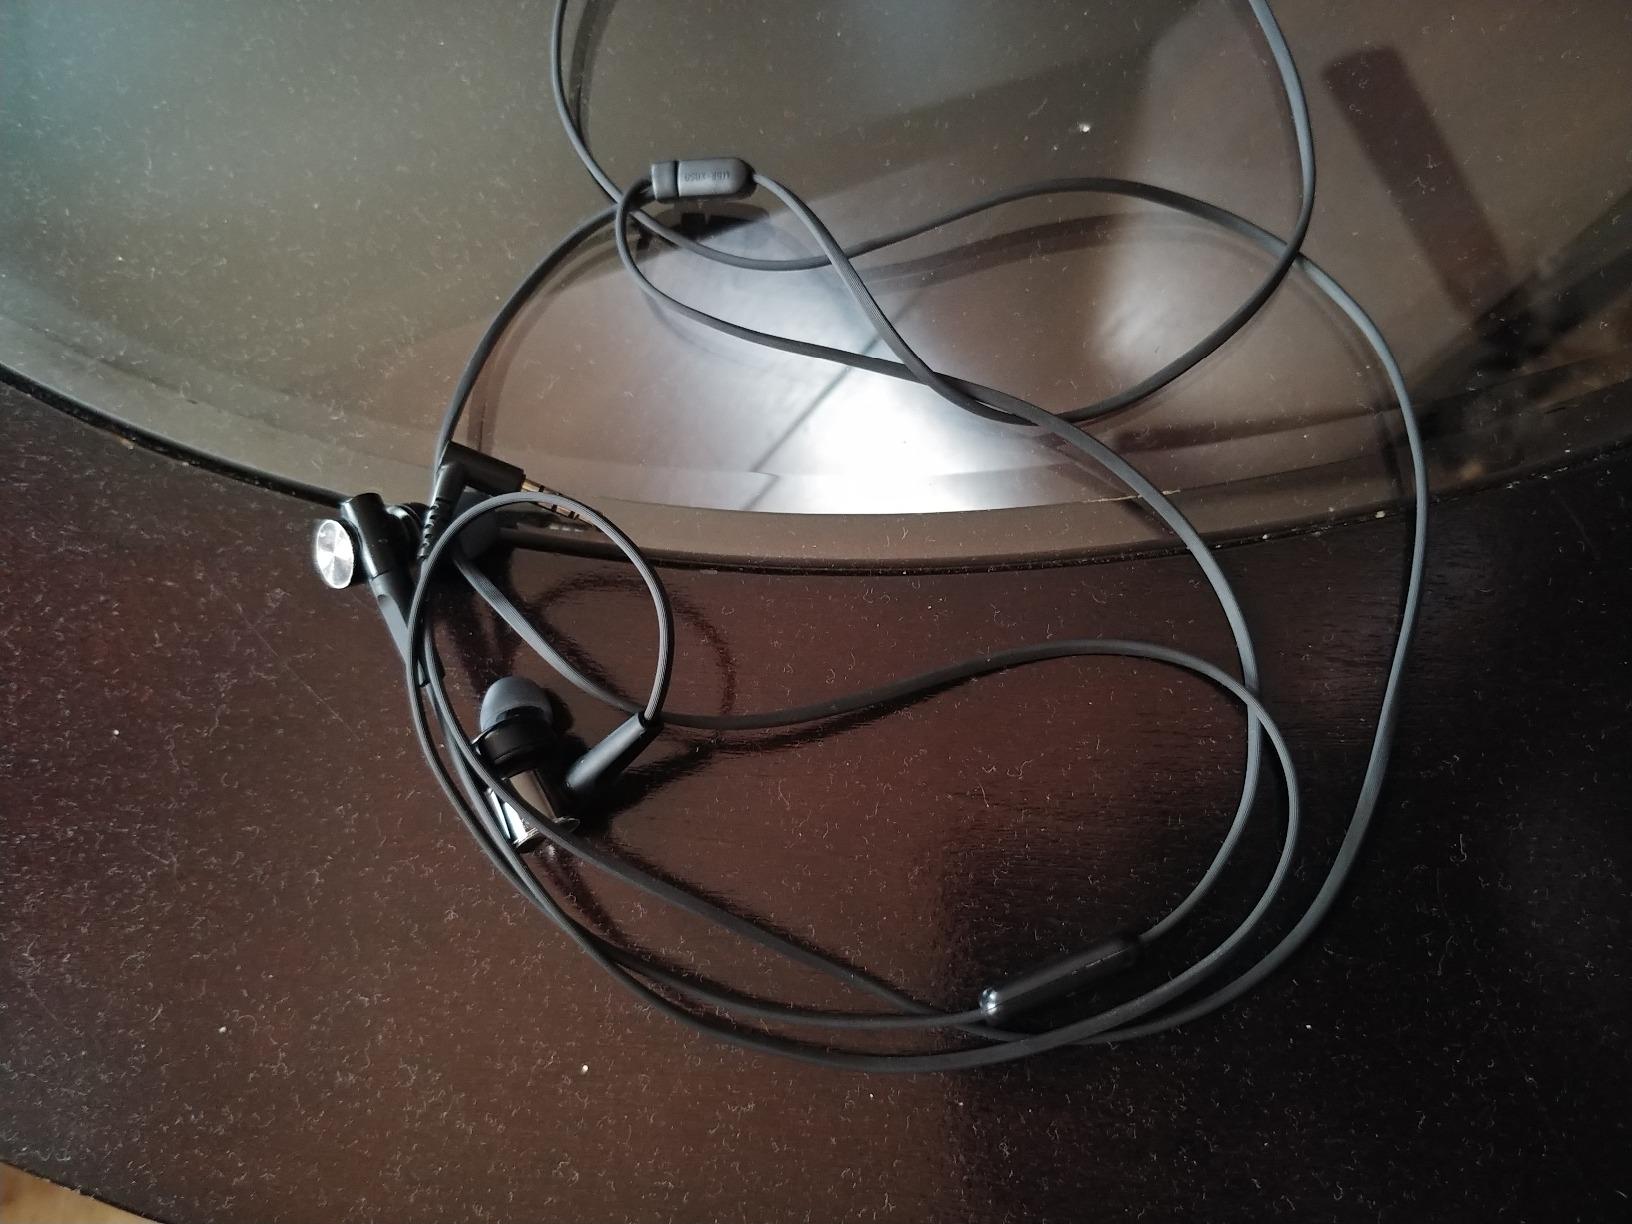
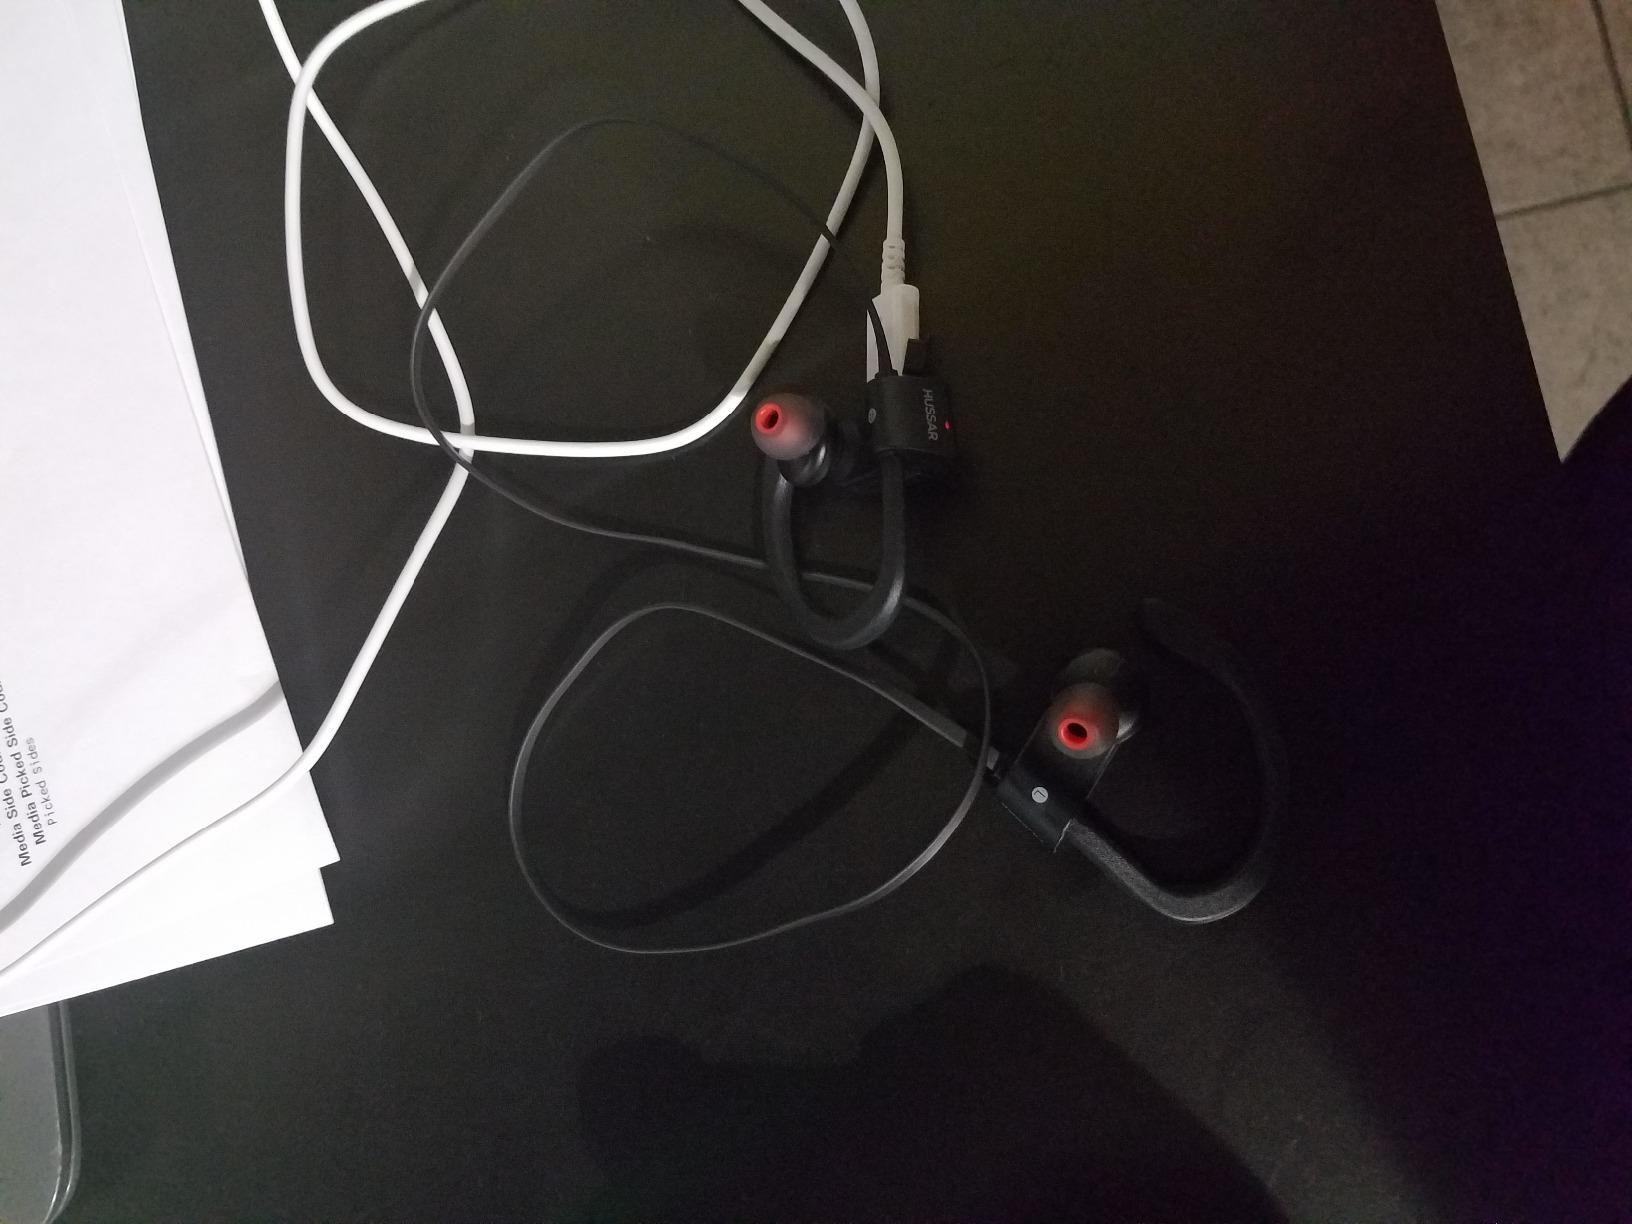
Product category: headphones
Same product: no